Guitar manufacturing

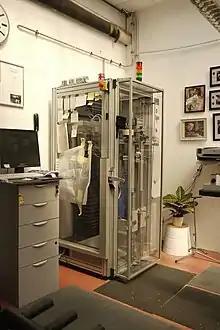
A Plek machine used for "" at Duesenberg Guitar Factory

Most manufacturers use some form of geometric modelling and CNC machining software when designing a guitar. A common choice of a CAD (Computer Aided Design) system is Solidworks, which is utilized by Taylor Guitars. With a CAD system, a two-dimensional or three-dimensional model of the guitar can be designed and seen before a physical model is created. This allows for consistency and convenience in the design process, whether the guitar is made out of wood, metal, polymer, or any machinable substance. For a guitar made out of aluminum, for example, the top, sides, and back of the body are drawn in a modelling program and a 3D model can be created by combining these 2D features. This representation gives the ability to see the final product before any material is cut.